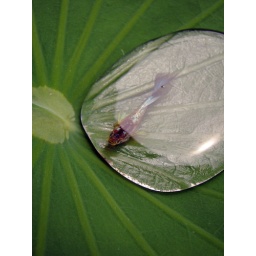
Dad suggested I take a photo of a guppy fish in a droplet of water on the lotus leaf - so I did!